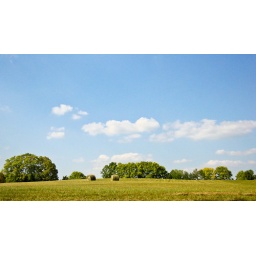
Day 144/365: 9/14/09 Hay Bales in a field under a blue sky